Ekaterina Makarova (tennis player, born 1996)

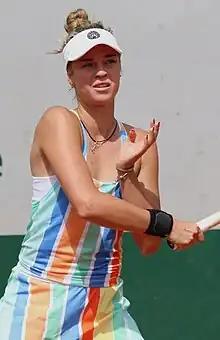
Makarova at the 2023 French Open

Ekaterina Vladimirovna Makarova (born 15 February 1996) is a Russian tennis player.